Gordon Marsden

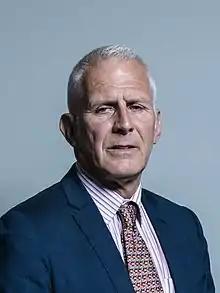
Official portrait, 2017

Gordon Marsden (born 28 November 1953) is a British Labour Party politician who served as Member of Parliament for Blackpool South from 1997 to 2019.